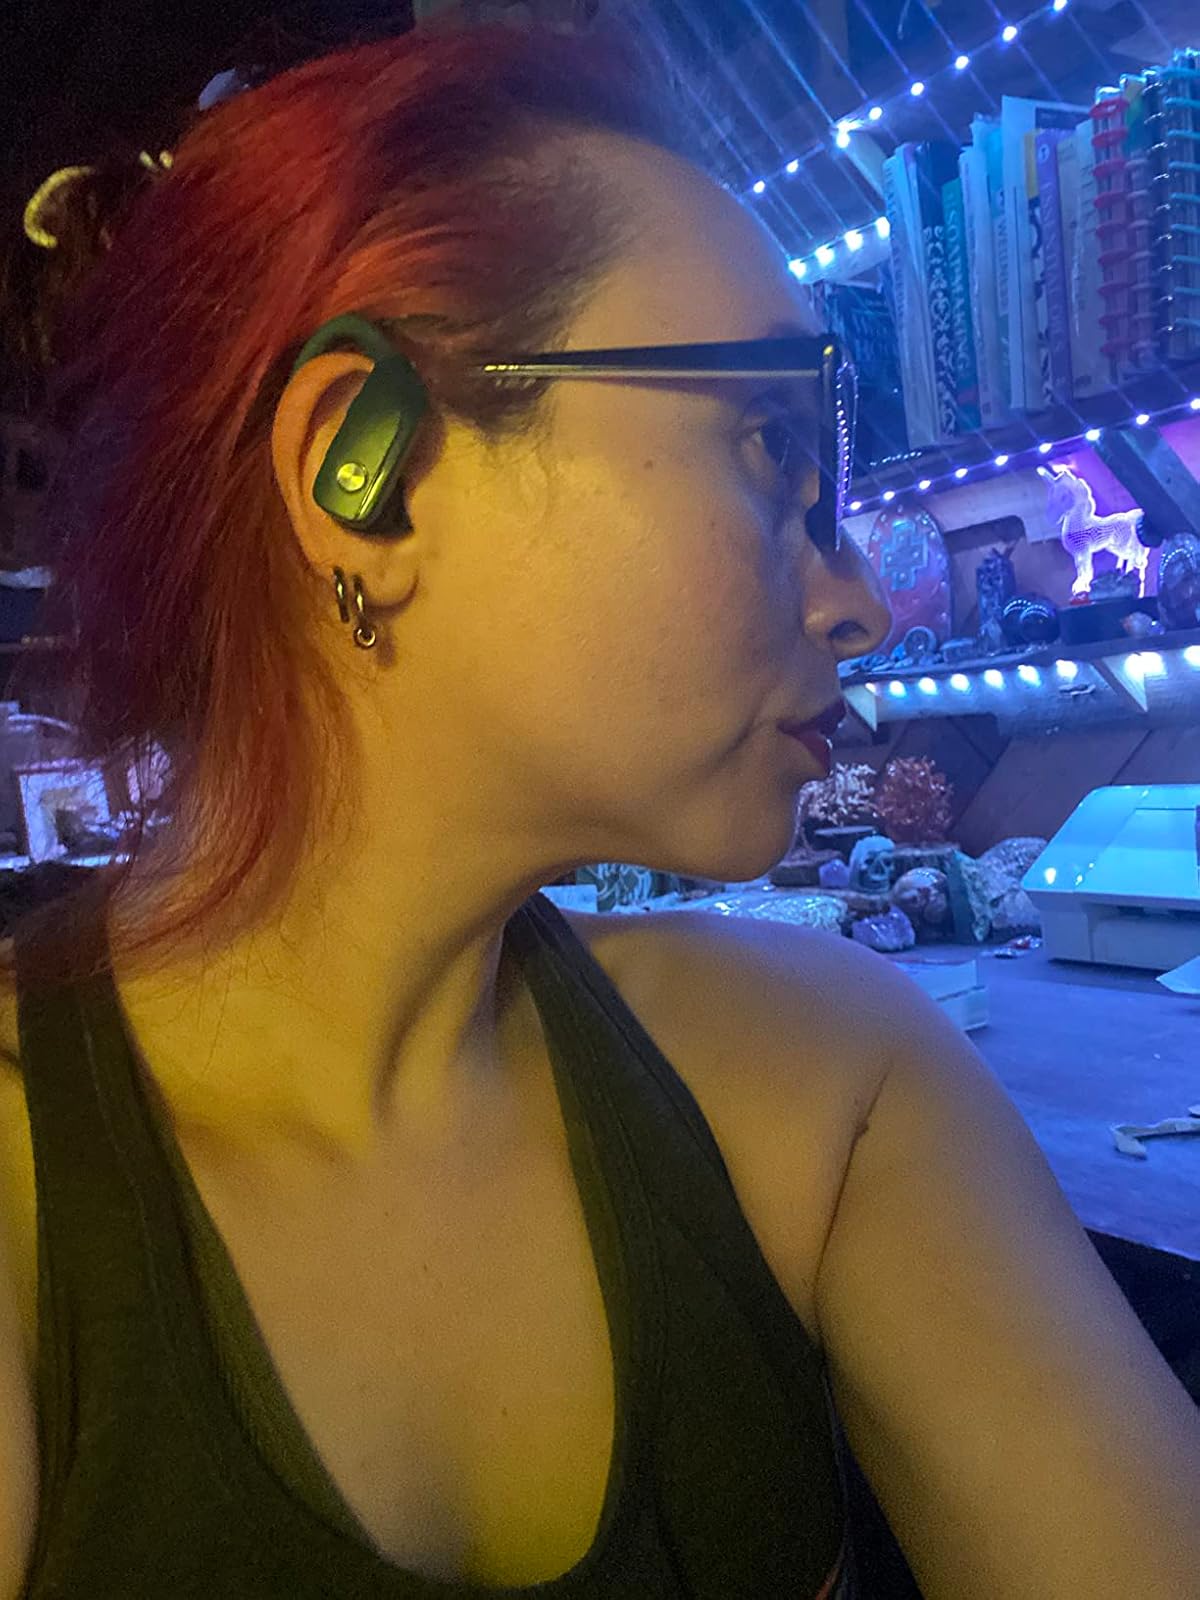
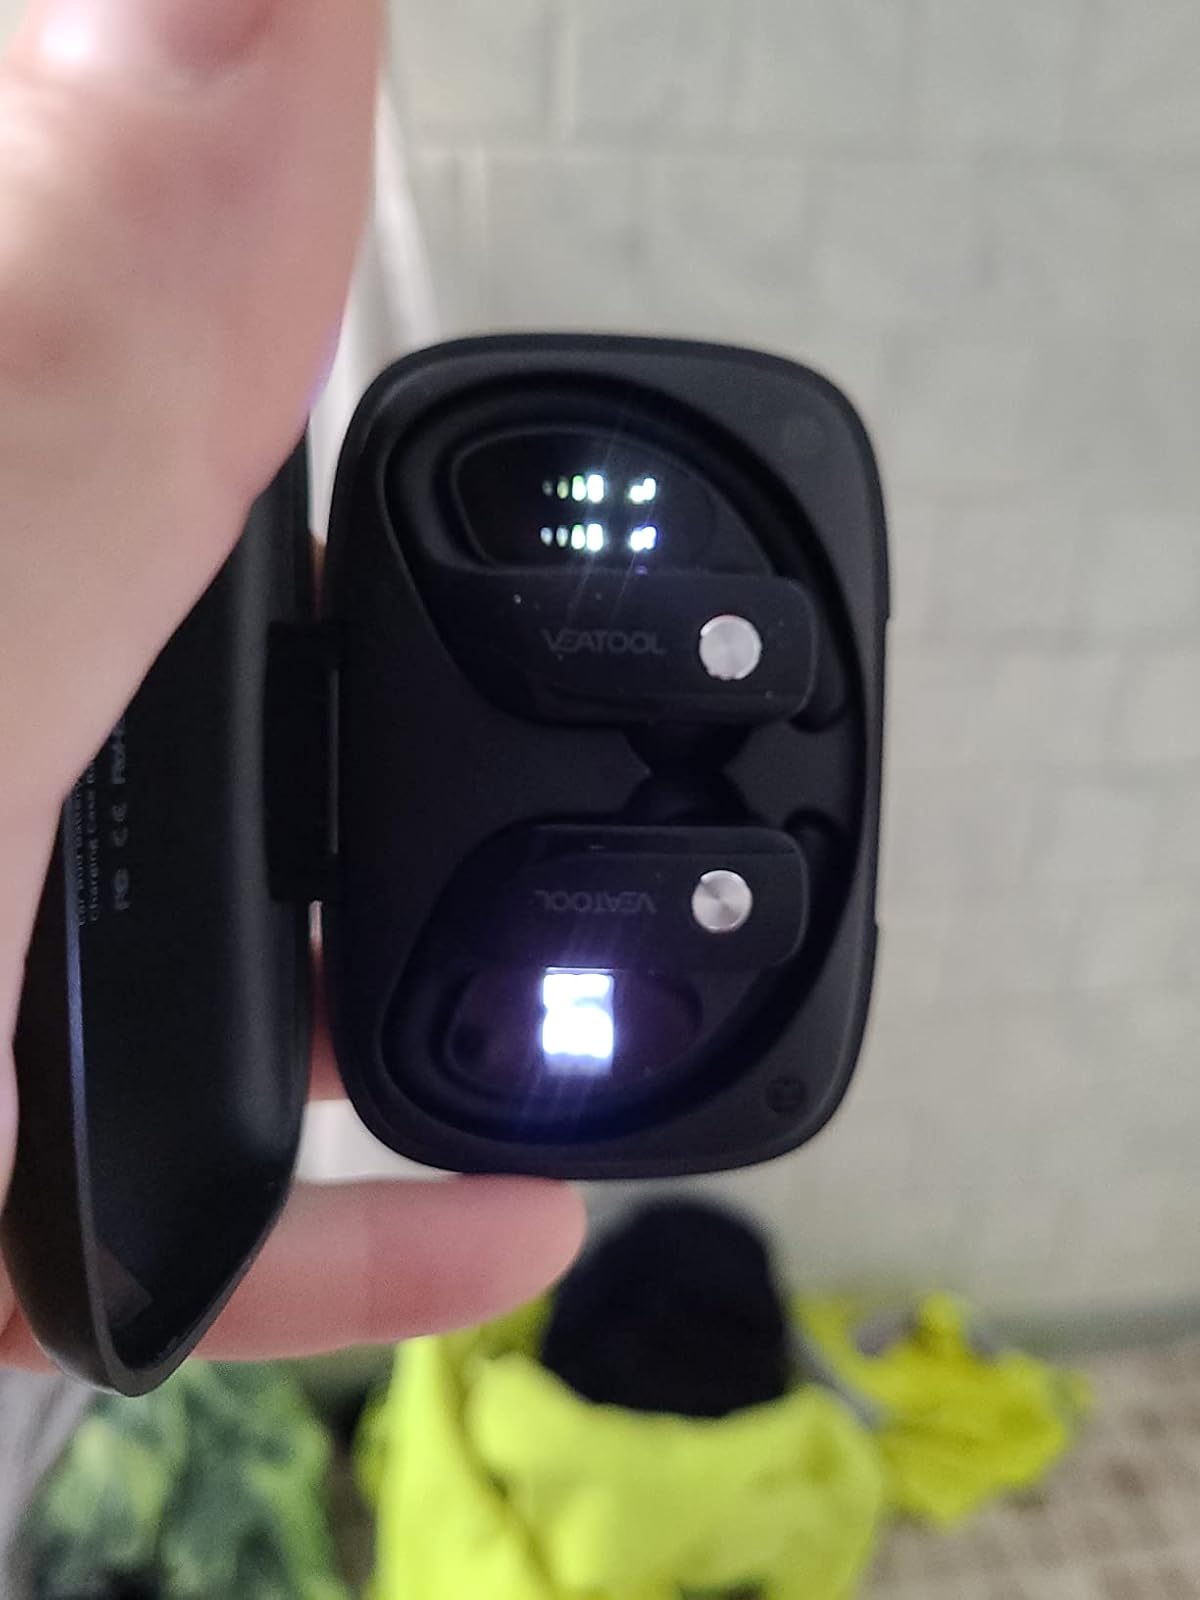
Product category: earbuds
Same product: no